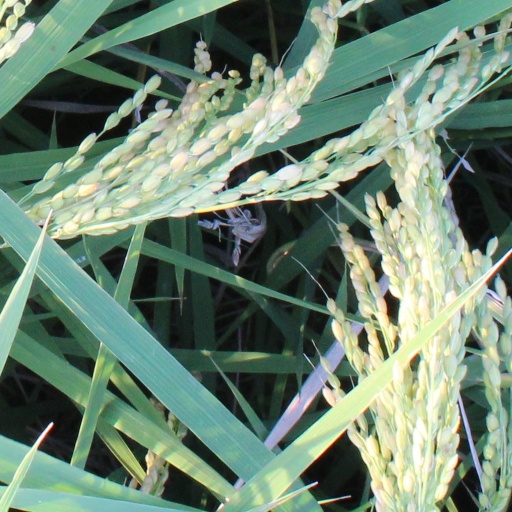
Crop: rice